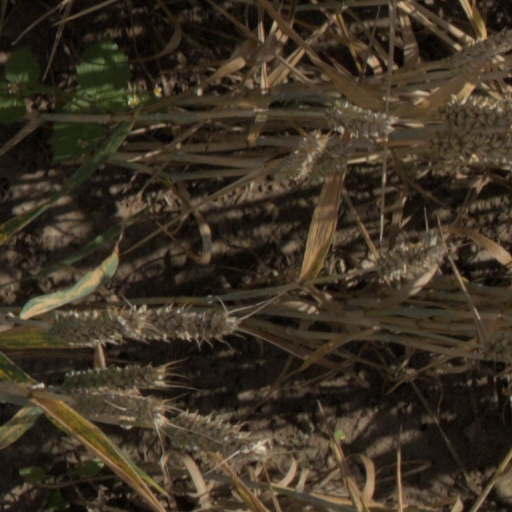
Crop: wheat